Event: Nepal Earthquake
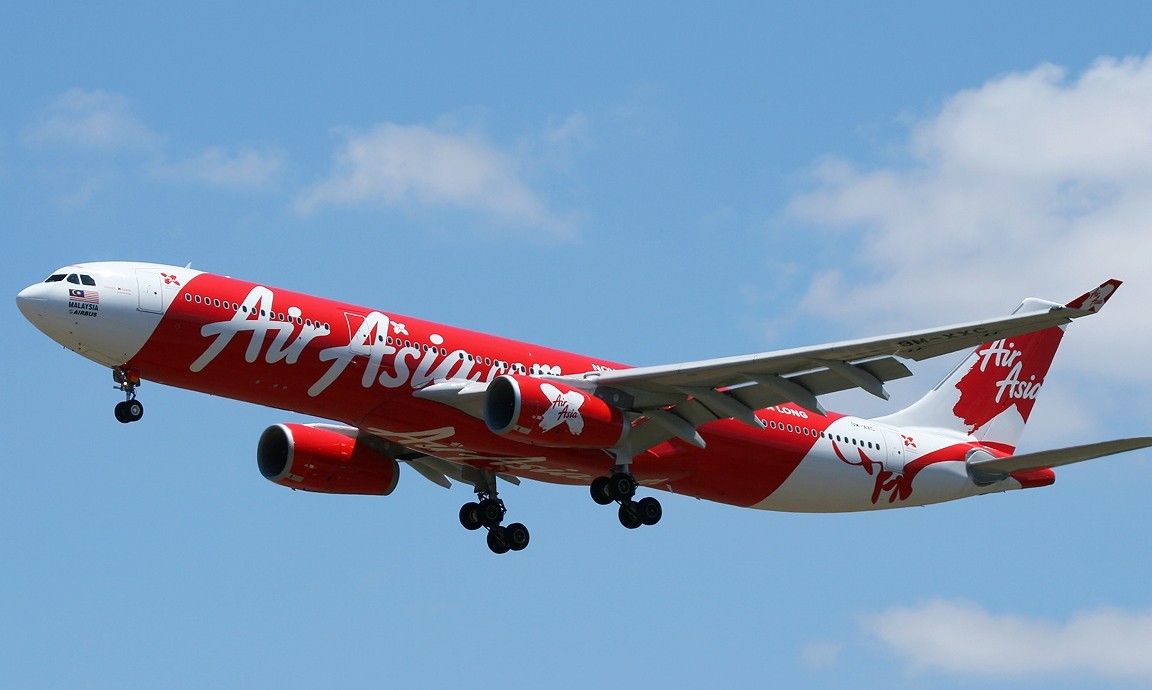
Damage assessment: no_damage